Born a slave

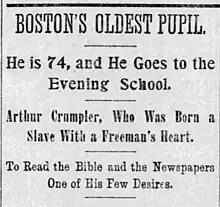
Arthur Crumpler, a formerly enslaved blacksmith born in Virginia, who had worked for the US Army as a contraband during the American Civil War and experienced wage theft because he could not read, was attending night school in Boston in 1898

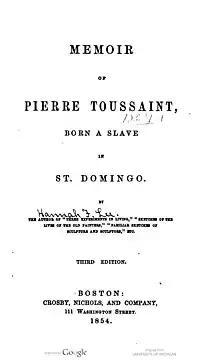
"Memoir of Pierre Toussaint: Born a Slave In St. Domingo" (1854) is a slave narrative that uses the phrase "born a slave" as part of the title.

Born a slave is an archaic stock phrase that was commonly used to describe people born enslaved under the system of chattel slavery in the Western Hemisphere but eventually granted legal personhood, either through escape, lawsuit, manumission, or mass emancipation. The phrase was used for both self-identification and by external narrators.